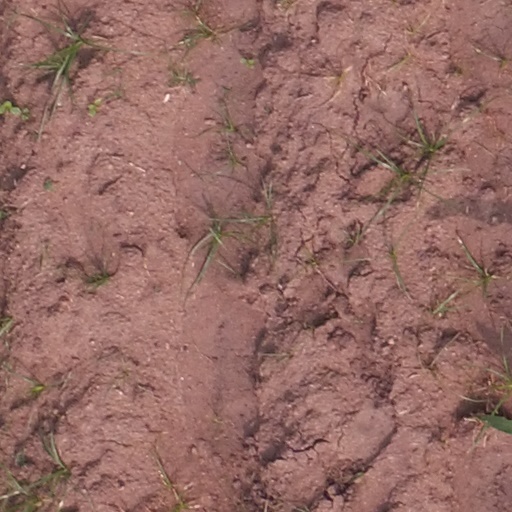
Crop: maize; corn